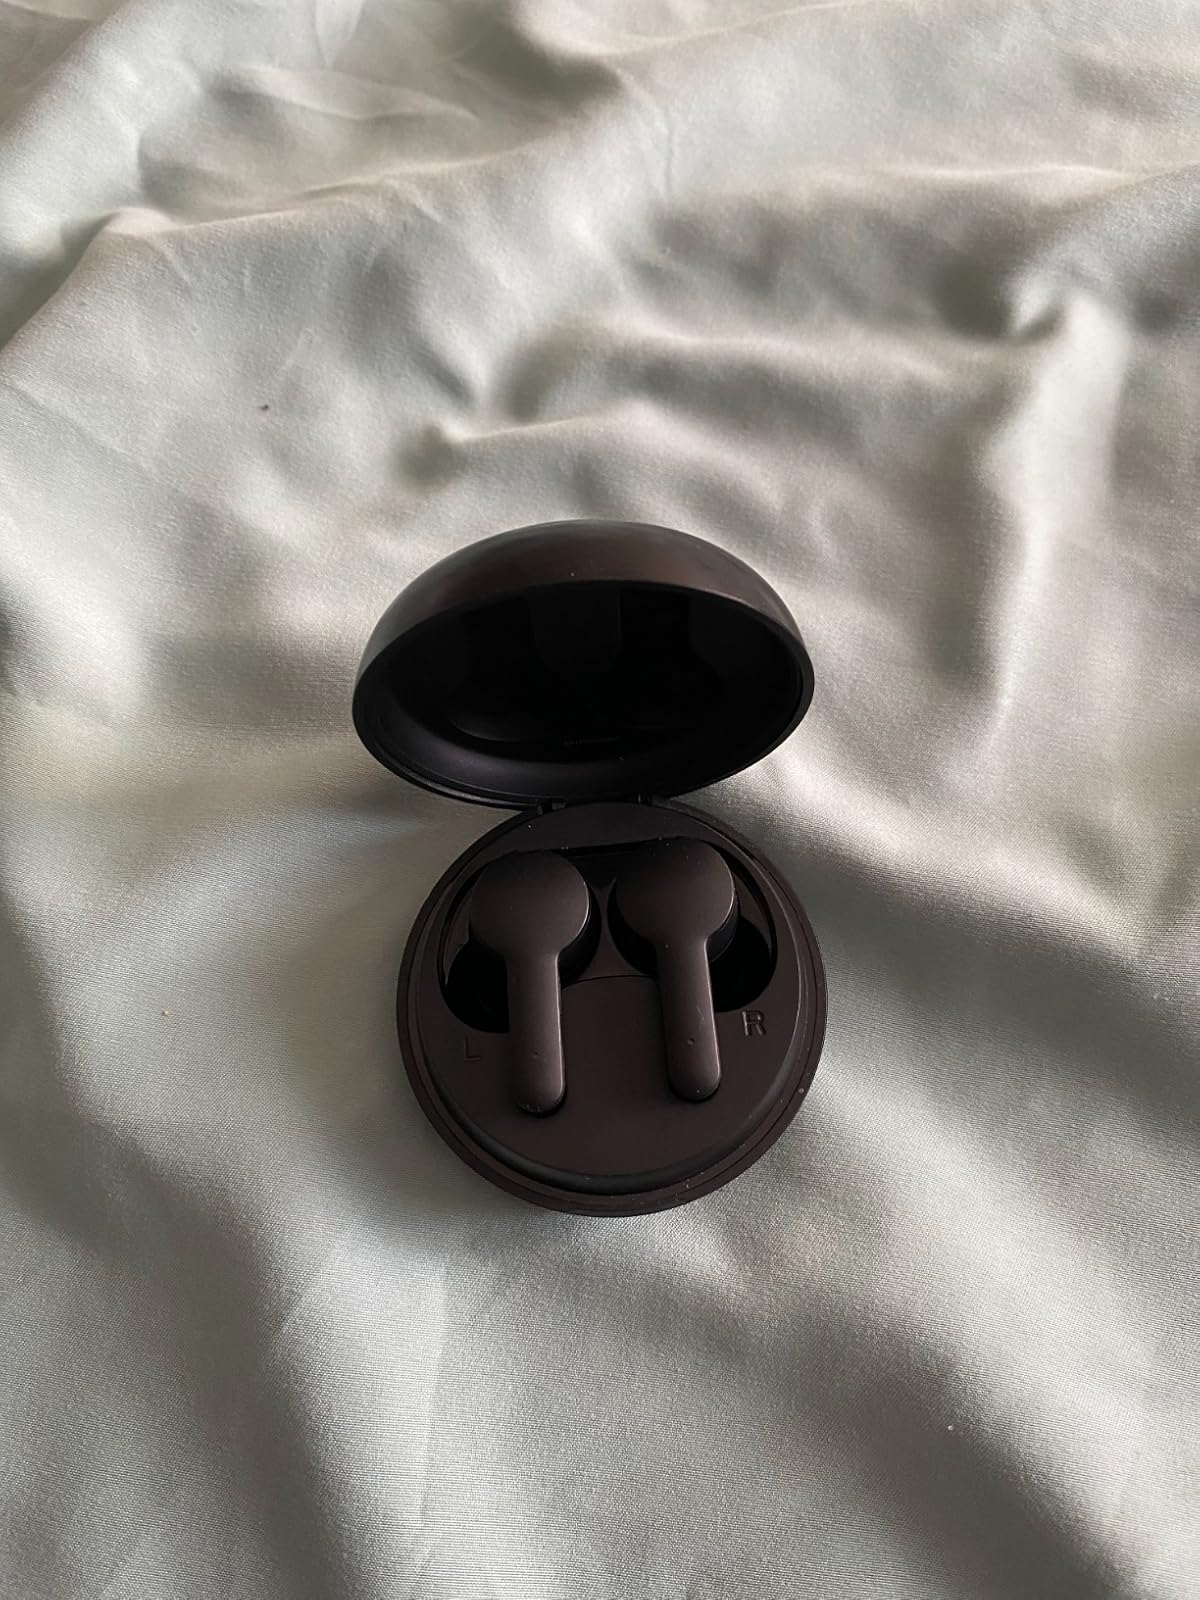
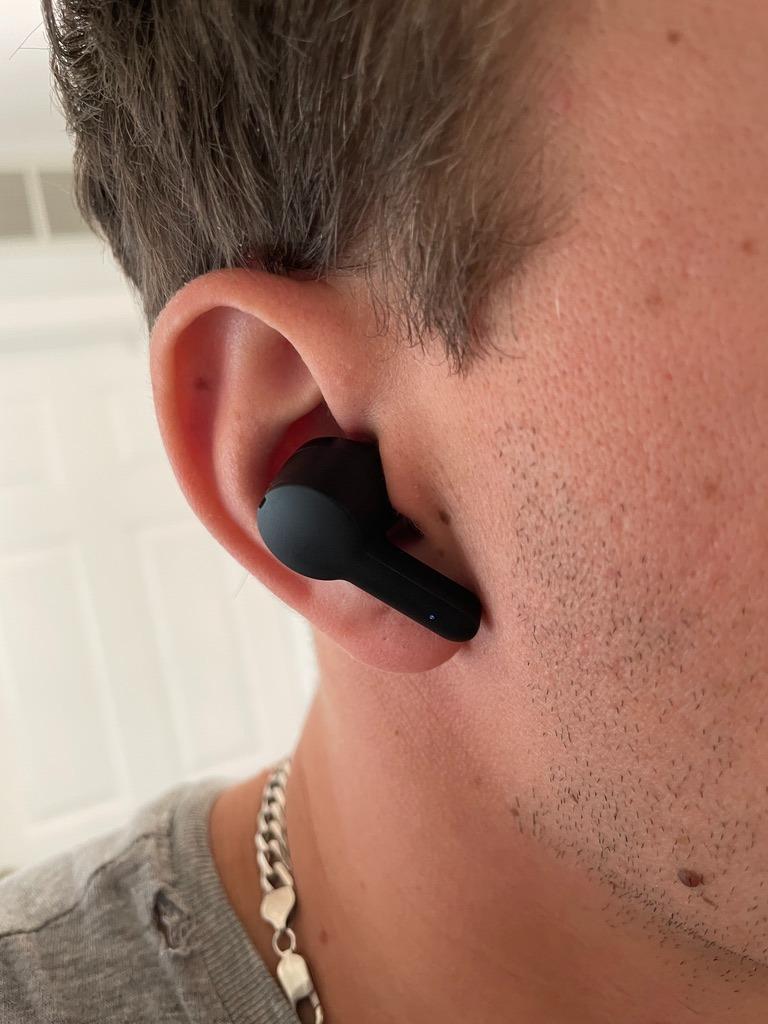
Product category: earbuds
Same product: yes